Super J-Cup (2016)

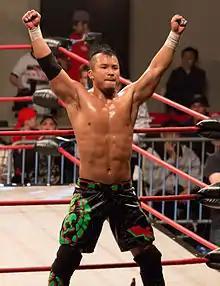
Tournament winner Kushida

Super J-Cup: 6th Stage was the sixth Super J-Cup professional wrestling single-elimination tournament produced by New Japan Pro-Wrestling (NJPW). It was a two-night event, taking place on July 20, 2016 and August 21, 2016. The first round held on July 20 took place at the Korakuen Hall in Tokyo, Japan, while the next three rounds took place on August 21 at the Ariake Coliseum in Tokyo, Japan. The tournament featured interpromotional matches between junior heavyweight wrestlers from various Japanese promotions as well as North American promotions. Kushida defeated Yoshinobu Kanemaru in the final round on August 20 to win the 2016 Super J-Cup tournament.